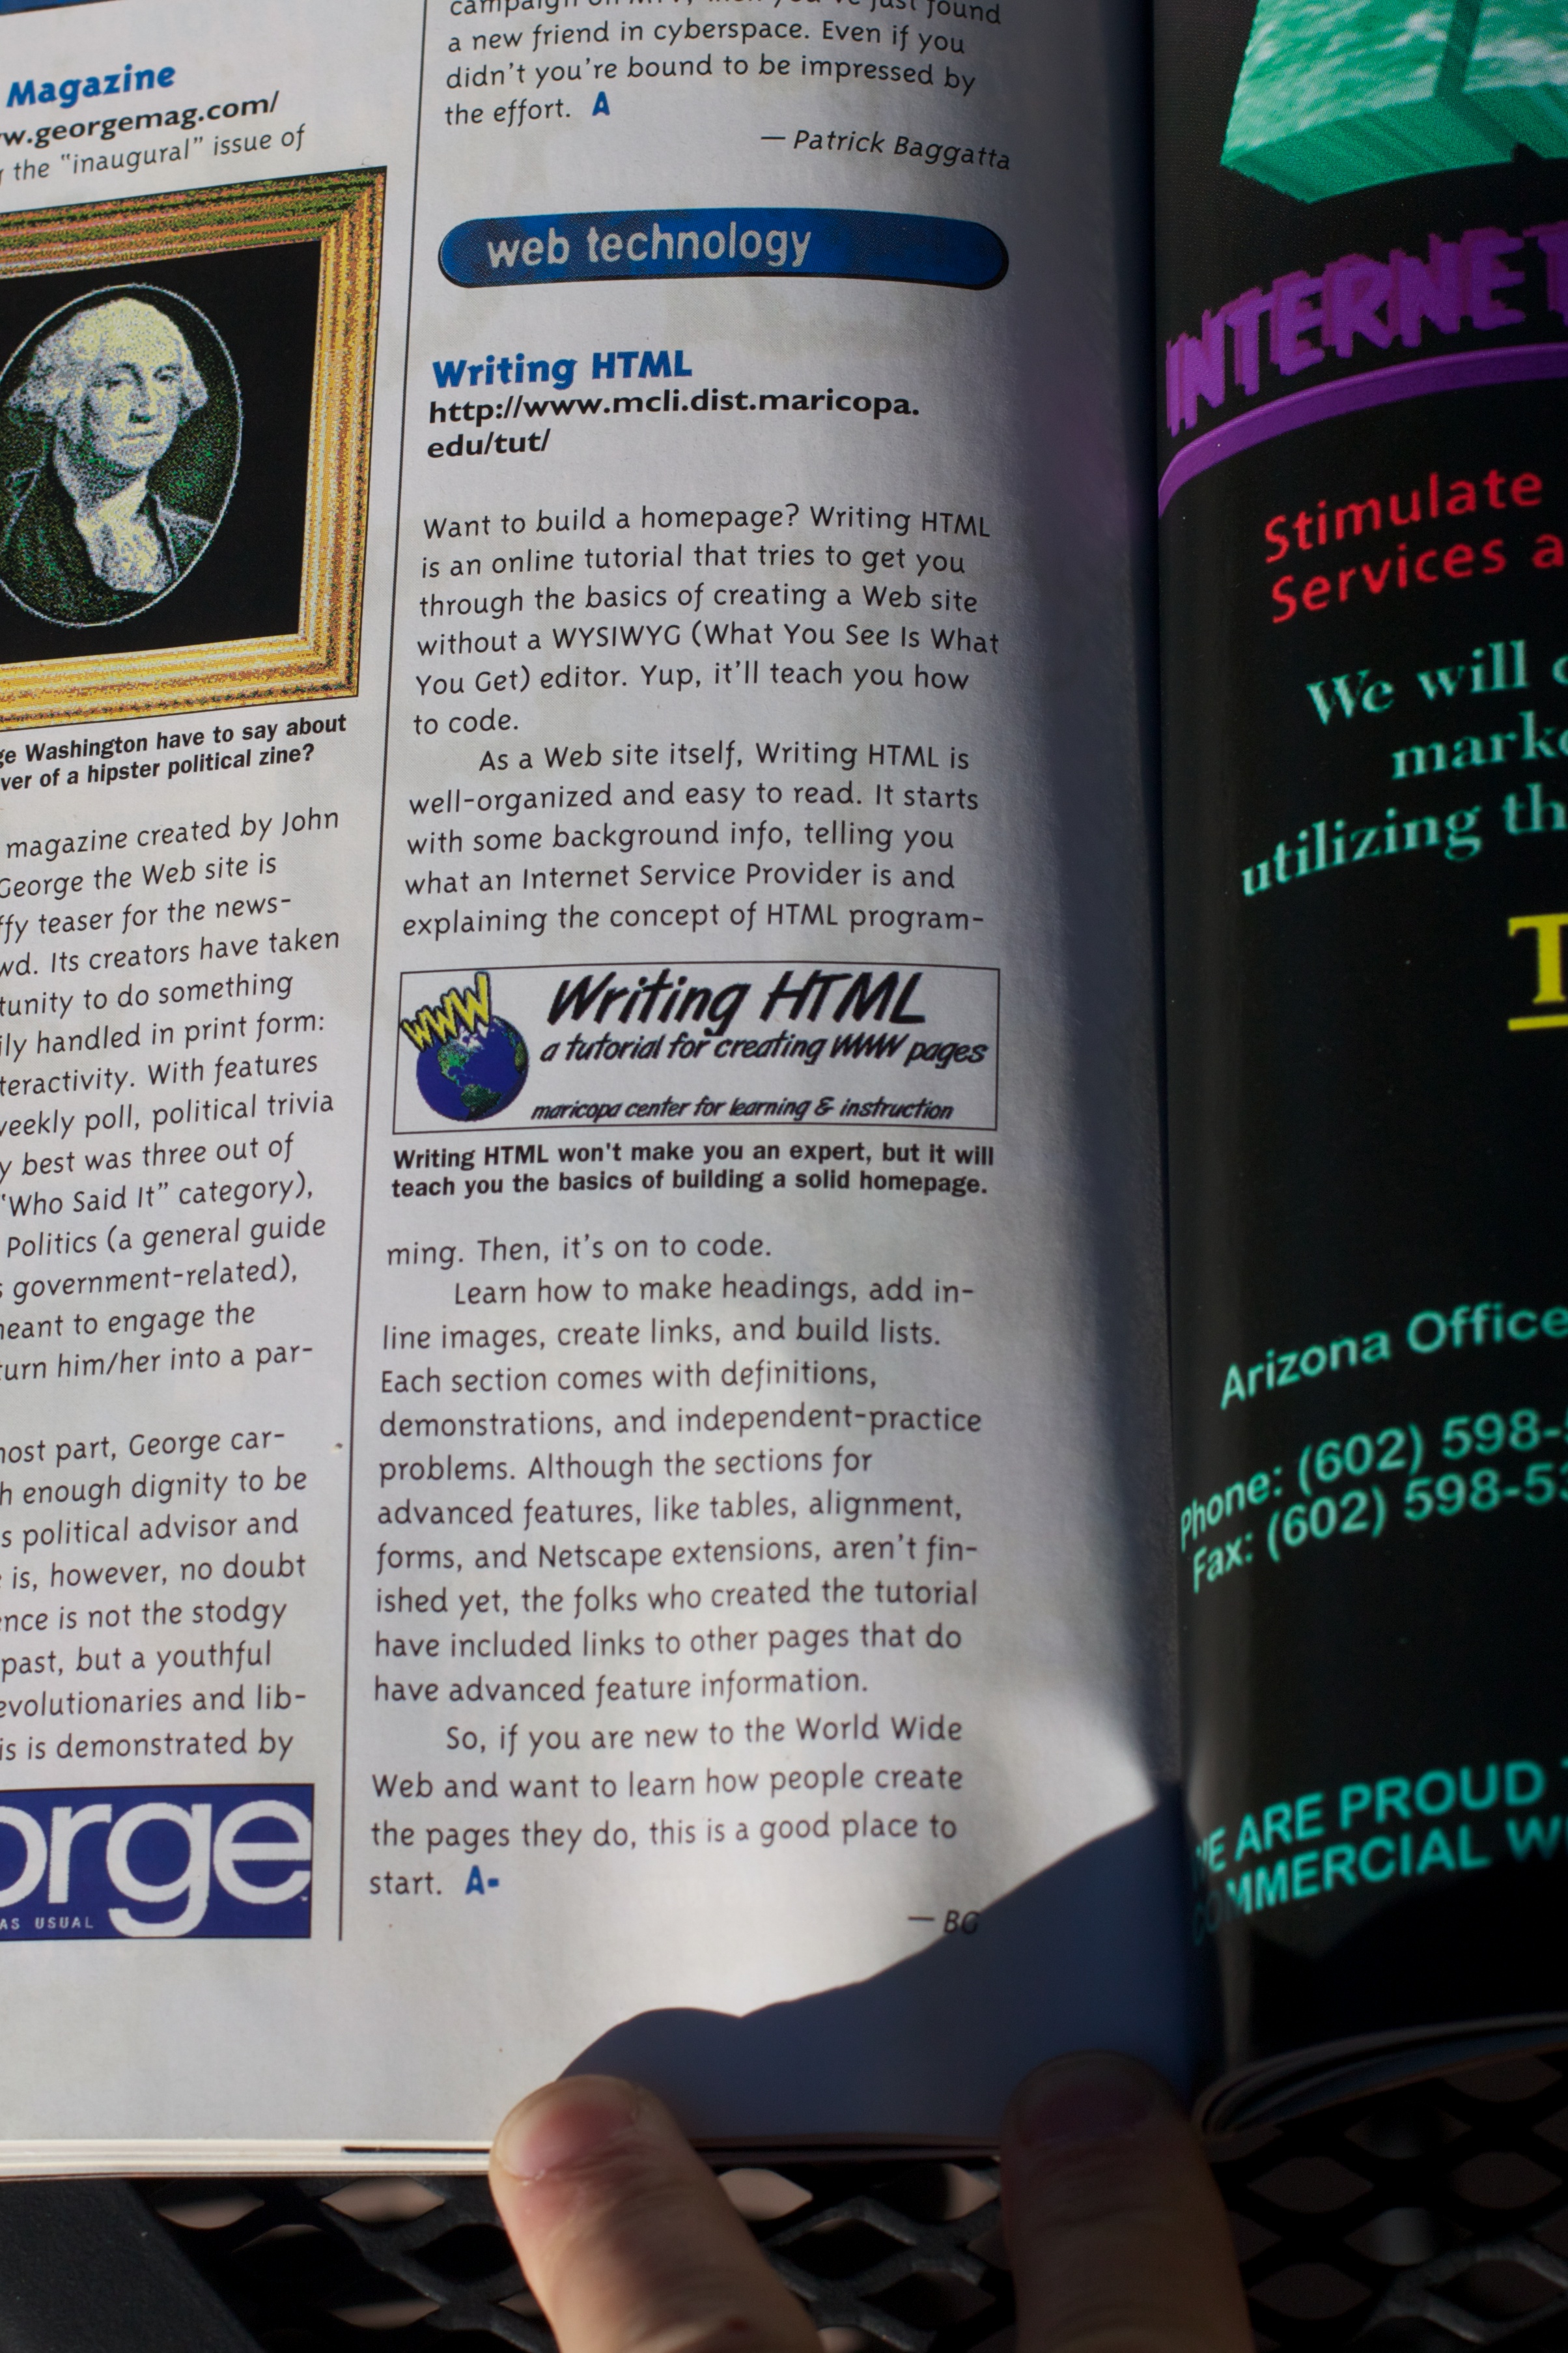
book, advertising, brand, text, poster